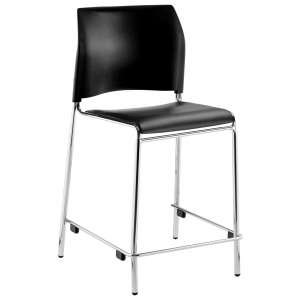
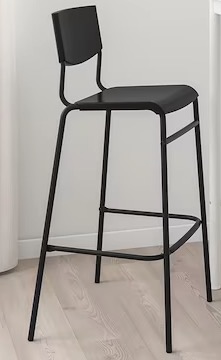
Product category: stool
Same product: no